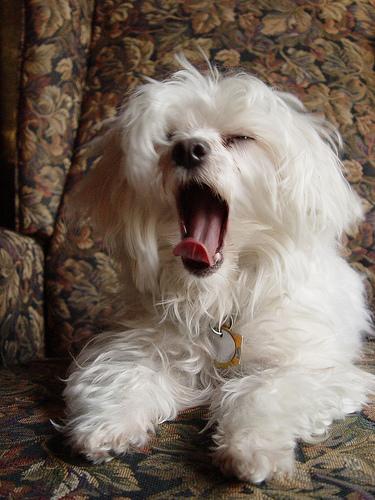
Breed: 249-n000101-Maltese_dog